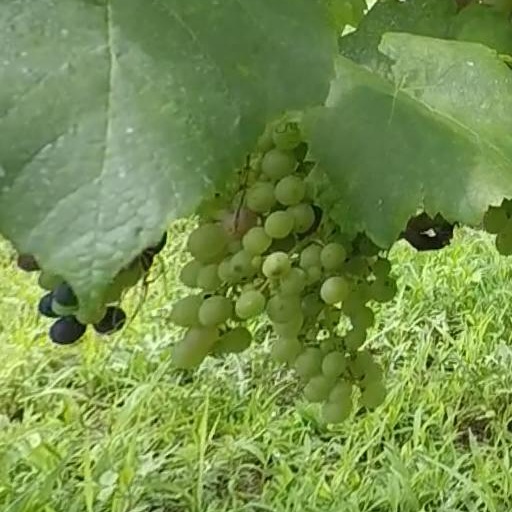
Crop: grape